Čunovo Water Sports Centre

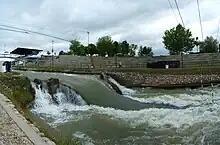
Niagara, the last drop of the left channel, is often the location of gate #20 in international canoe slalom competition.

The centre has two parallel whitewater channels; the drop is the same for both channels, . The left channel is 356 meters long, with a 1.9% slope of 19 m/km (98 ft/mile) and a streamflow of 7 to 22 m/s (247 to 777 ft/s). The right channel is 460 meters long, with a 1.4% slope of 14 m/km (76 ft/mile) and a streamflow of 7 to 12 m/s (247 to 424 ft/s). When both channels are watered, the left channel streamflow is 15 m/s (530 ft/s) and the right is 7 m/s (247 ft/s).